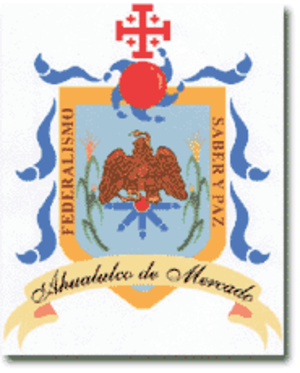
Ahualulco de Mercado est un village et une municipalité de l'État de Jalisco au Mexique. La municipalité couvre une superficie de 134,22 km², avec une population de 21 465 habitants.